Politics of China

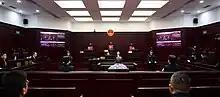
A trial by the Guizhou High People's Court

Nationality is granted at birth to children with at least one Chinese-national parent, with some exceptions. In general, naturalization or the obtainment of the People's Republic of China nationality is difficult. The Nationality Law prescribes only three conditions for the obtainment of PRC nationality (marriage to a PRC national is one, permanent residence is another). PRC nationals who acquire a foreign nationality automatically lose Chinese nationality. State functionaries and military personnel on active service are not permitted to renounce their Chinese nationality. If a citizen wishes to resume PRC nationality, foreign nationality is no longer recognized.